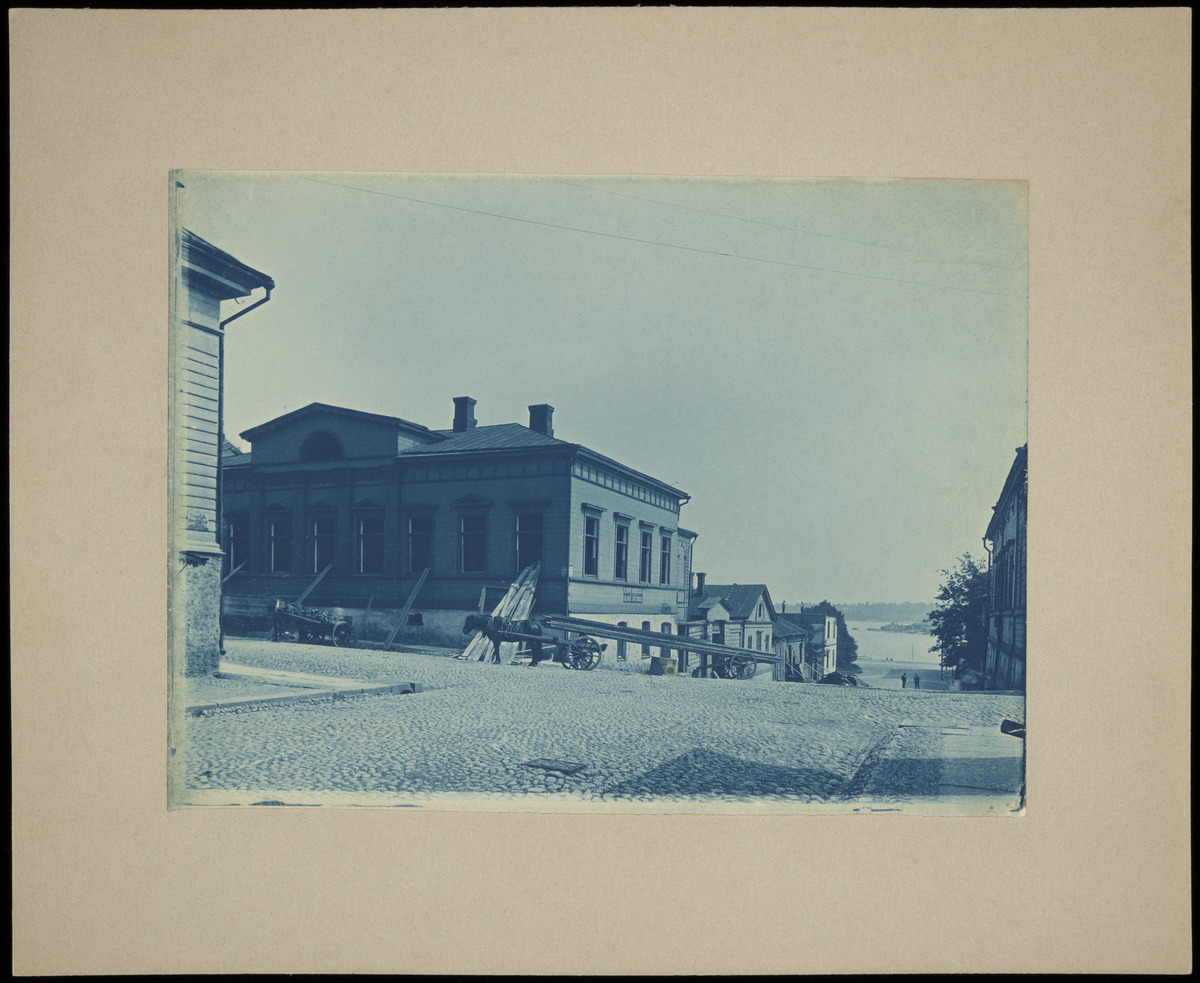
Maneesikatu 3 - Konstantininkatu 19 (nyk
sisällön kuvaus: Maneesikatu 3 - Konstantininkatu 19 (nyk. Meritullinkatu), taloa puretaan. Taustalla Maneesikatu 1. mustavalkoinen
Kuvaaja: Rosenbröijer, A.E., valokuvaaja
Ajankohta: kuvausaika 08.06.1903
Paikka: Suomi, Uusimaa, Helsinki, Kruununhaka Helsinki, Maneesikatu 1, 3. Meritullinkatu 19
Aiheet: puurakennukset, työmaat, purkaminen, hevosajoneuvot, kadut, eläimet hevonen, vaunut, liikenne, kiveys, kilvet katukilvet